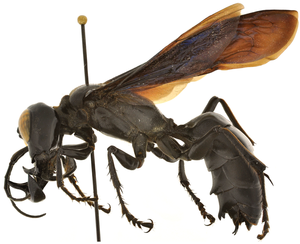
Megalara garuda est une espèce d’hyménoptère de la famille des Crabronidae découverte en 2011, et est en 2012 la seule du genre Megalara.